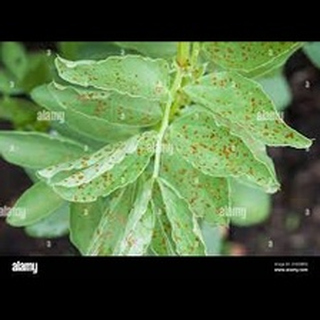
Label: wheat_tan_spot